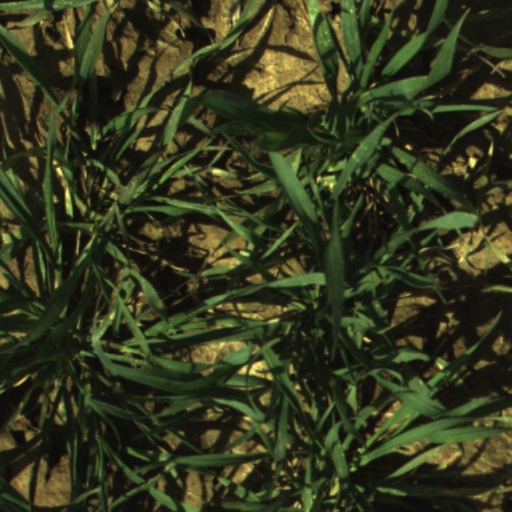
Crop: wheat